Edith Warner

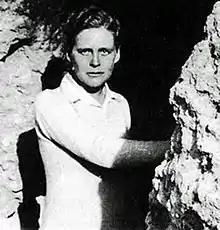
Edith Warner

Edith Warner (1893–1951), also known by the nickname "The Woman at Otowi Crossing", was an American tea room owner in Los Alamos, New Mexico, who is best known for serving various scientists and military officers working at the Los Alamos National Laboratory during the original creation of the atomic bomb as a part of the Manhattan Project. Warner's influence on the morale and overall attitude of the people there has been noted and written about by various journalists and historians, including several books about her life, a stage play, a photography exhibition, an opera, and a dance.